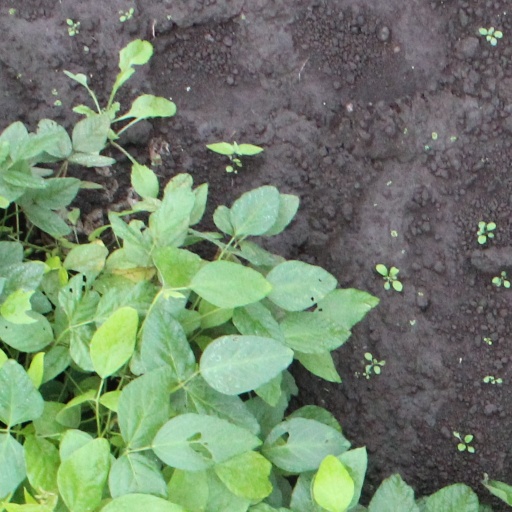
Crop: soybean